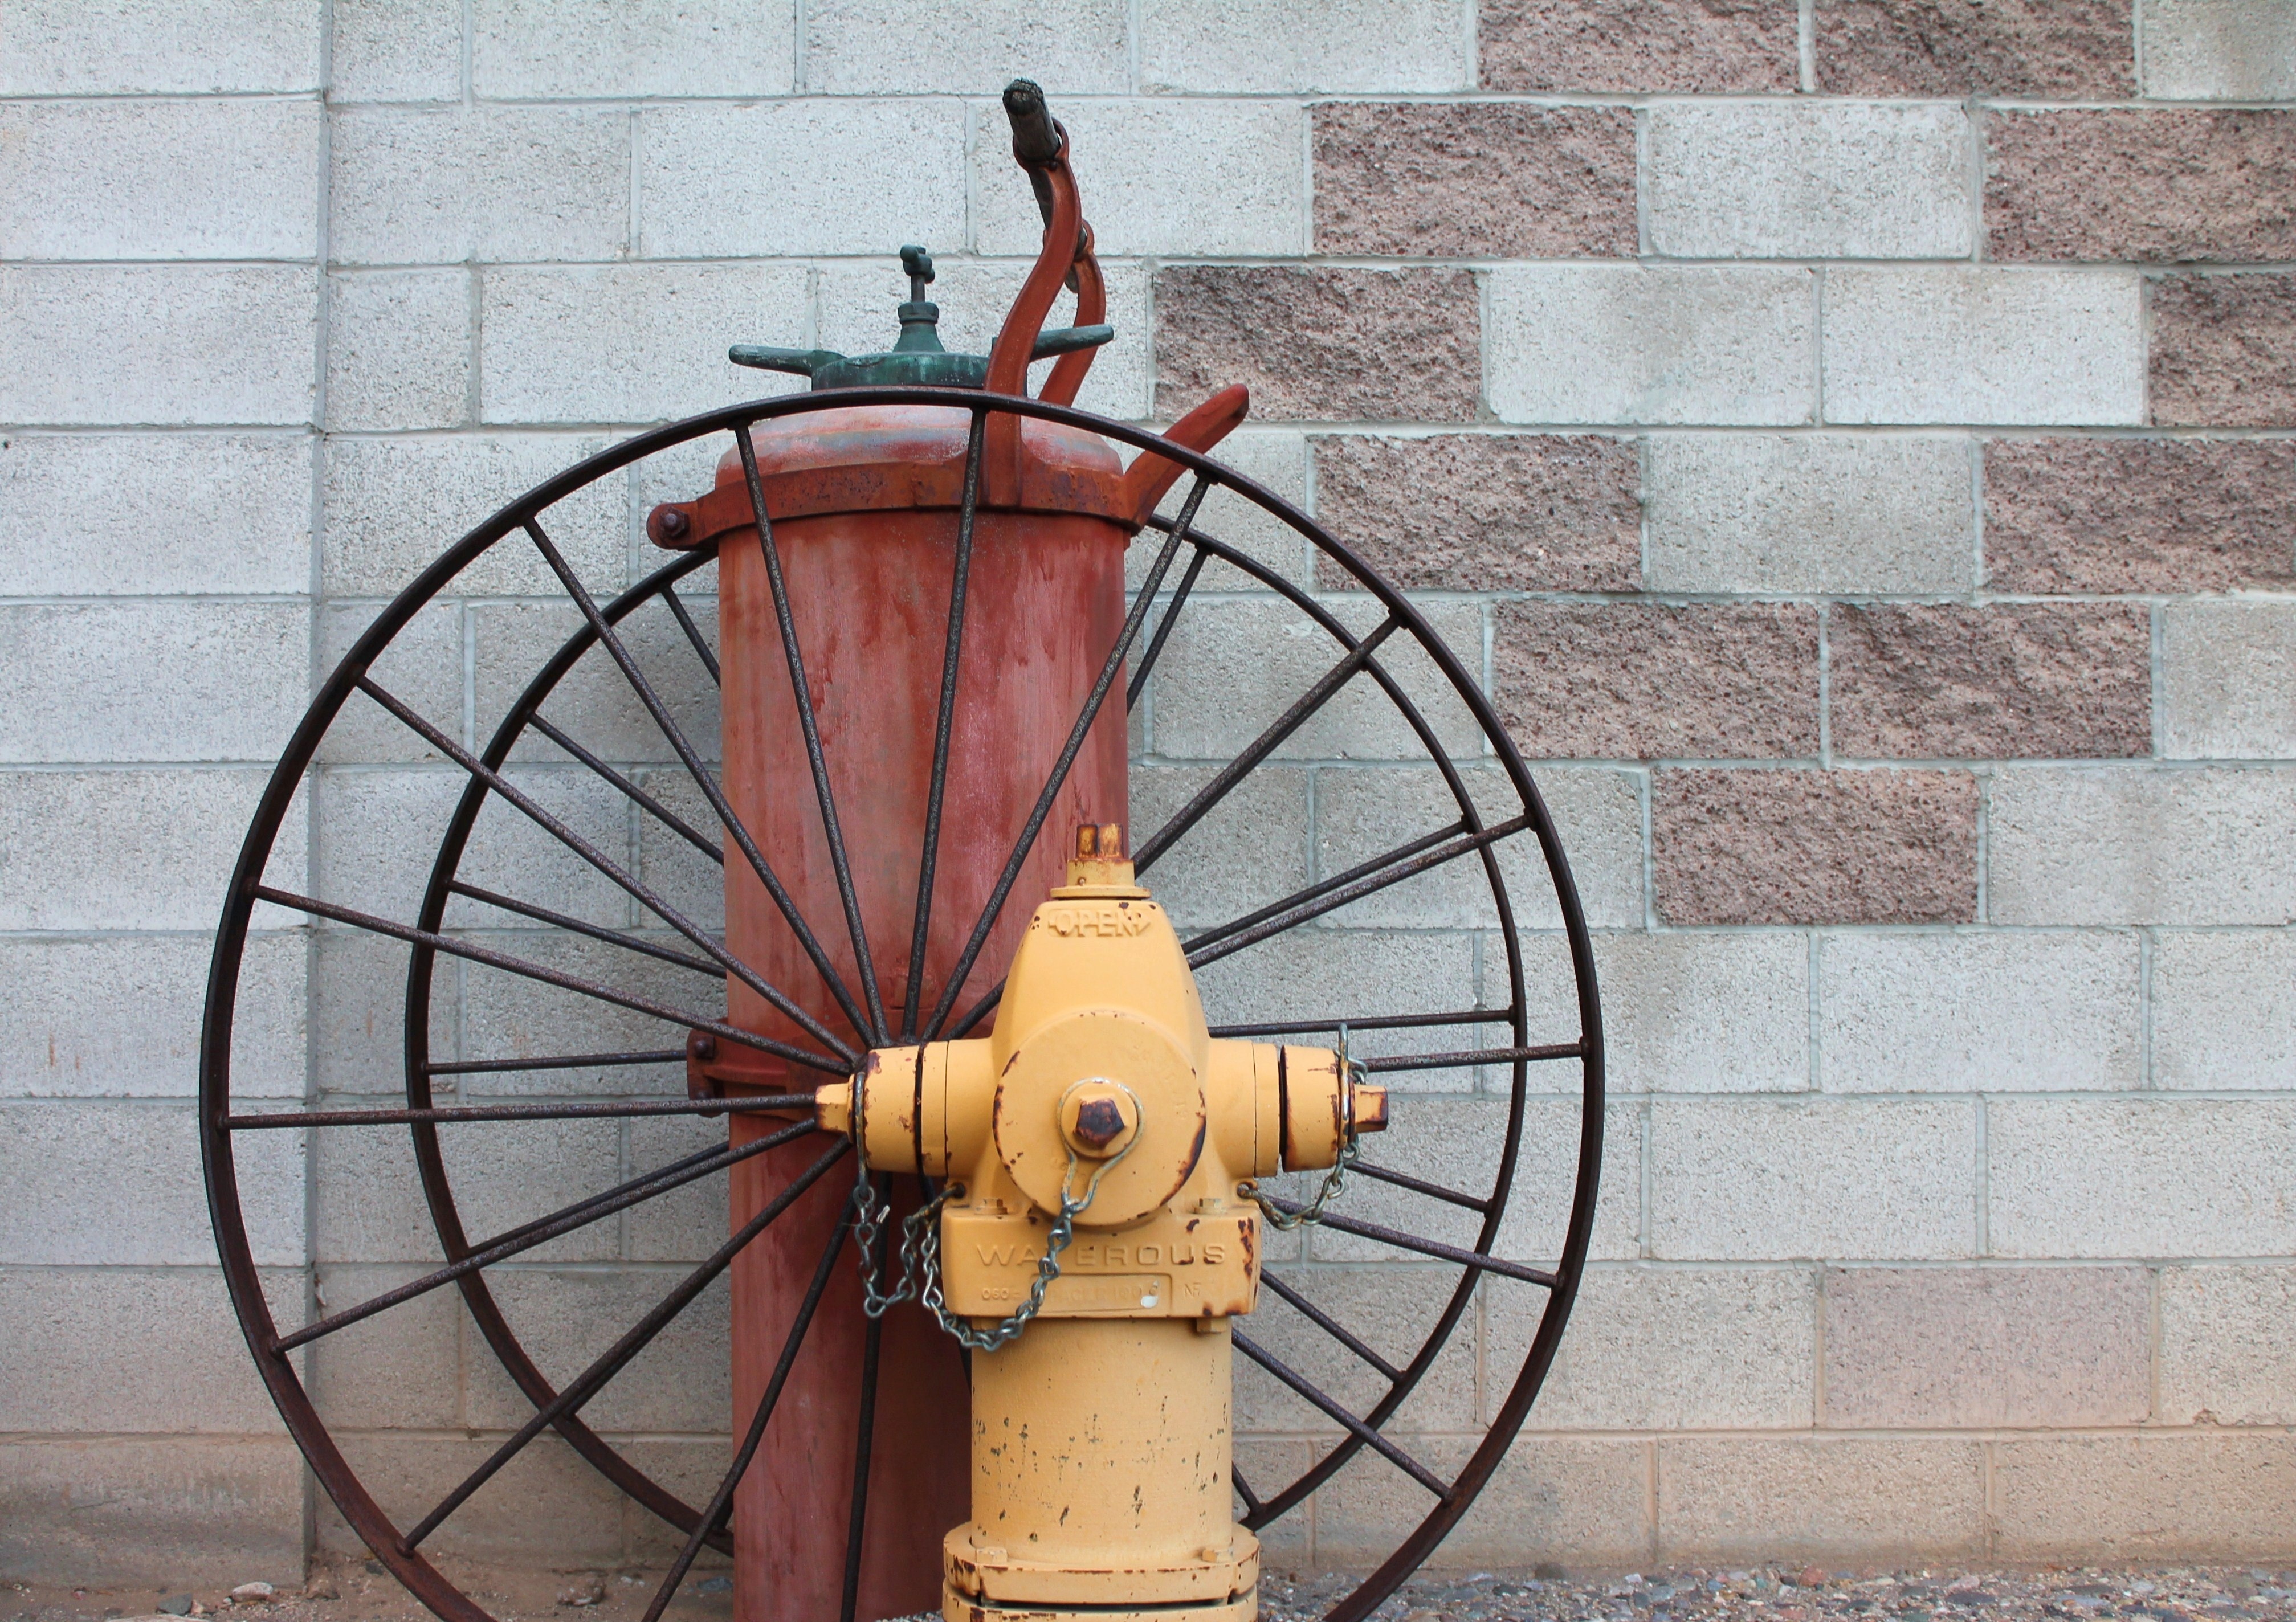
wood, vintage, antique, wheel, retro, old, bicycle, vehicle, flame, fire, heat, fire hydrant, fire station, new mexico, sculpture, art, design, hot, safety, iron, fire fighter, fire hose, man made object